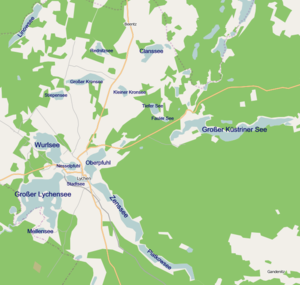
Le Nesselpfuhl est lac d'Allemagne du nord, se trouvant dans la région des lacs d'Uckermark et le parc naturel du même nom, près de la ville de Lychen. Il entoure la vieille ville de Lychen comme une île, avec l'Oberpfuhl et le lac de la ville de Lychen.